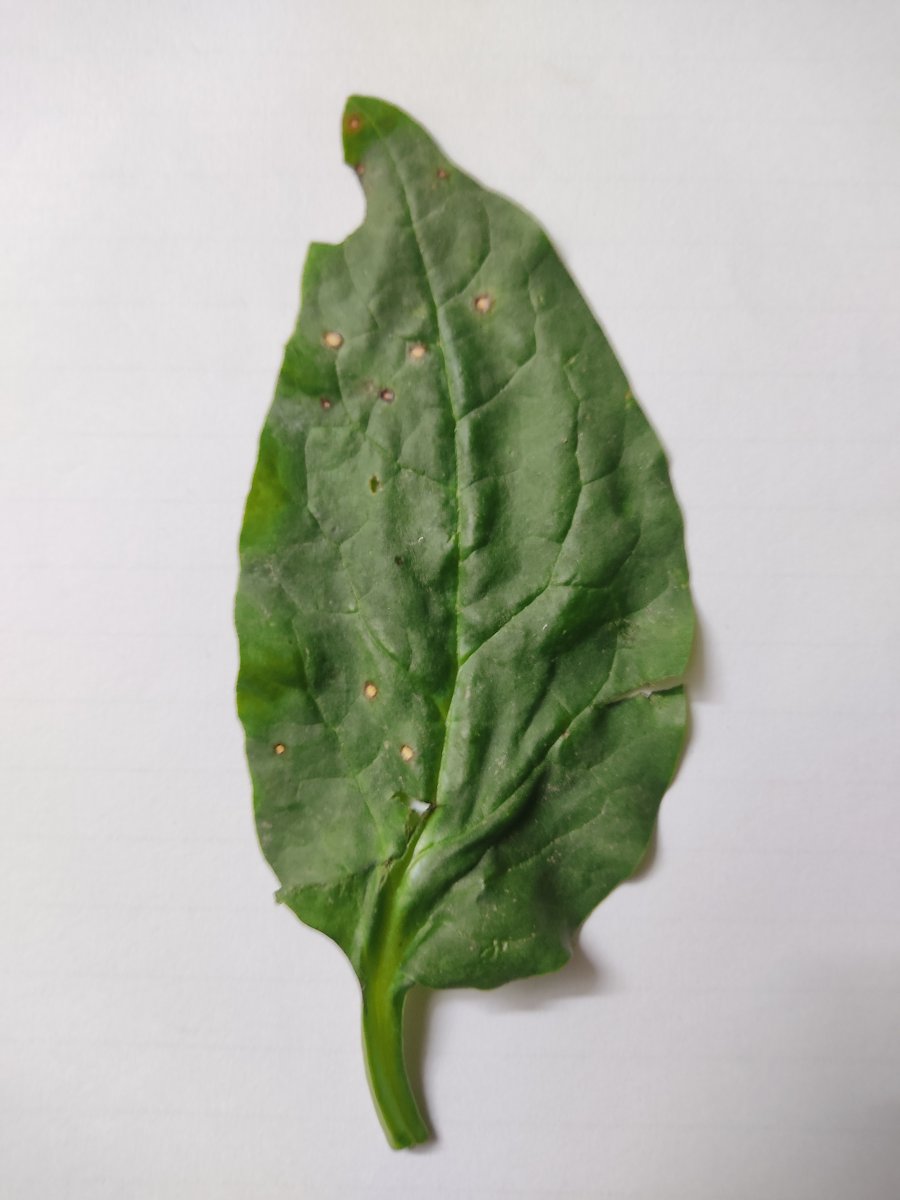
Label: Bacterial-Spot